Mexican Revolution

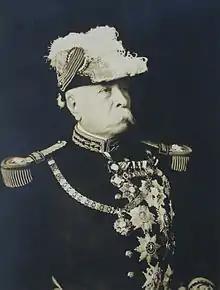
General Porfirio Díaz, President of Mexico

Liberal general and war veteran Porfirio Díaz came to the presidency of Mexico in 1876 and remained almost continuously in office until 1911 in an era now called Porfiriato. Coming to power after a coup to oppose the re-election of Sebastián Lerdo de Tejada, he could not run for re-election in 1880. His close ally, General Manuel González, was elected president (1880–1884). Díaz saw himself as indispensable, and after that interruption, he ran for the presidency again and served in office continuously until 1911. The constitution had been amended to allow unlimited presidential re-election. During the Porfiriato, there were regular elections, widely considered sham exercises, marked by contentious irregularities.